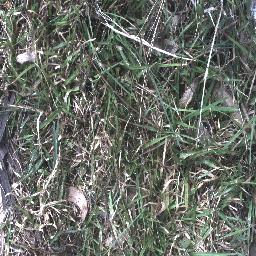
Label: negative